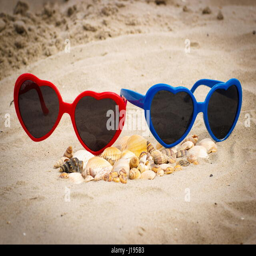
heap of shells and colorful sunglasses in shape of heart lying on sand at the beach , summer time , symbol of love